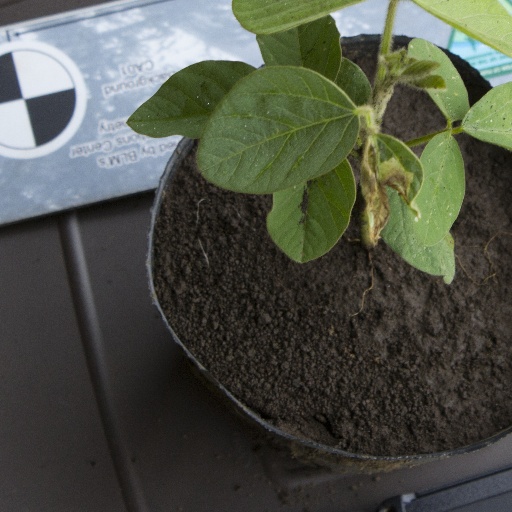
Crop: soybean